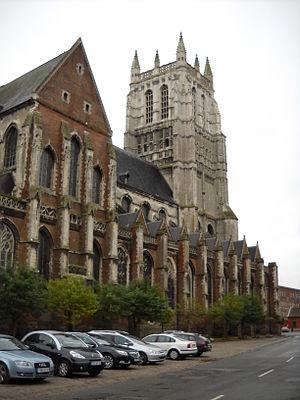
La Collégiale Saint-Pierre, à Aire-sur-la-Lys, Pas-de-Calais, France.